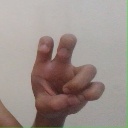
अक्षर: छ